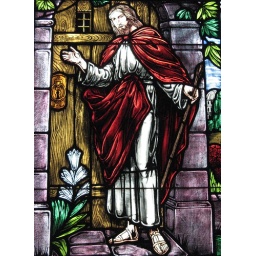
stain glass window at Saint George Orthodox Church in Terre Haute, IN. 04-26-09.